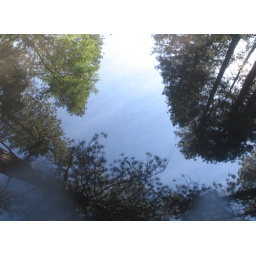
the forest in the morning in the hood of a car